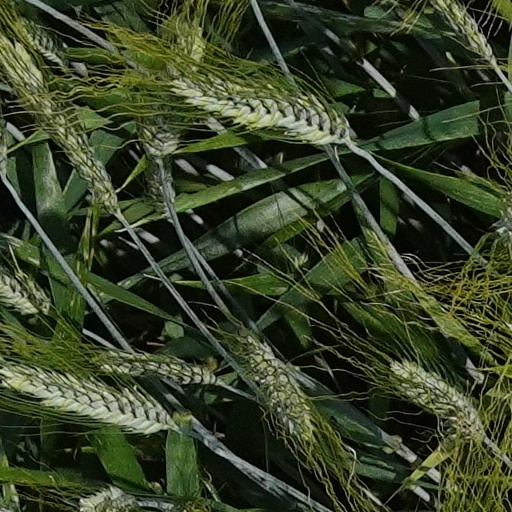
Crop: wheat